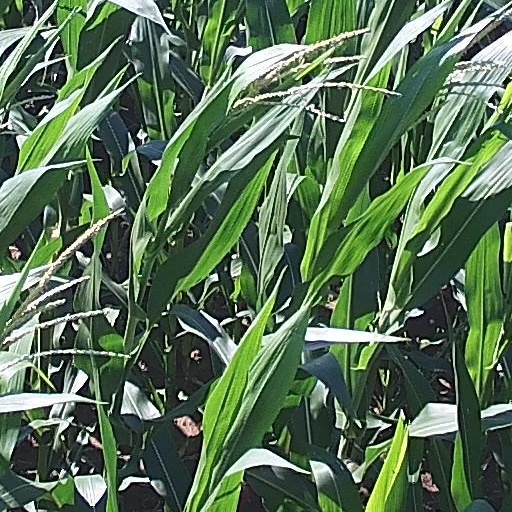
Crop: maize; corn